Nikolaus Zmeskall

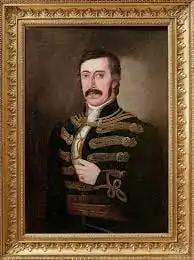
Portrait of Zmeskall by an unknown artist

Count Nikolaus Zmeskall von Domanovecz (20 November 1759, Leštiny, Kingdom of Hungary (present day Slovakia) – 23 June 1833, Vienna, Austria) was an official in the Hungarian Court Chancellery, living in Vienna. He was a musician and friend of Ludwig van Beethoven.